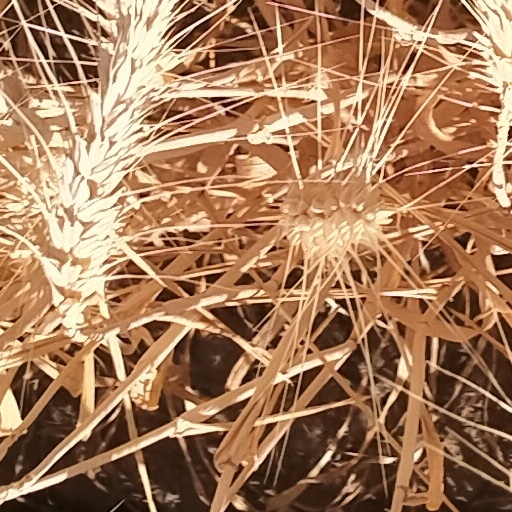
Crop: wheat